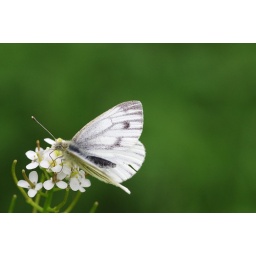
A green-veined white butterfly &lt;i&gt;Pieris napi&lt;/i&gt;, in New Marston Meadows, Oxford, 20 May 2010